Boston City Council tenure of Ayanna Pressley

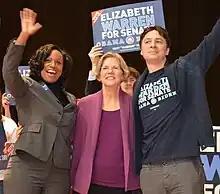
Pressley (left) and actor Zach Braff (right) stand with U.S. Senate nominee Elizabeth Warren at a rally at Northeastern University for Warren's 2012 campaign

In 2014, Pressley made an unsuccessful last-minute bid for the presidency of the council. She was defeated by Bill Linehan 8–5. Pressley's bid was a last-minute effort, aiming to deny the council presidency to Linehan (considered to be the council's most conservative member) after Linehan had already secured pledges of support from a majority of council members.